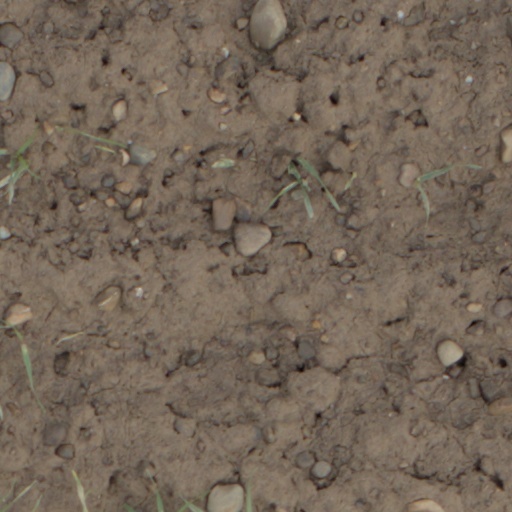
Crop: wheat